United SC

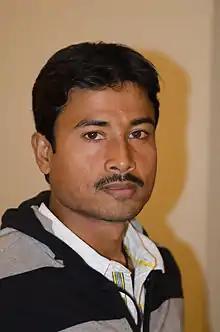
United SC player Abhijit Mondal in 2011

In November 2012, Dutchman Eelco Schattorie was roped in by the club as their new manager, and he managed his first game in India on 10 November 2012, where he led Prayag to a 10–1 victory over newly promoted United Sikkim. Schattorie won his first and only cup for the side on 20 March 2013 when Prayag United defeated East Bengal in the IFA Shield final 1–0 through a Ranti Martins goal. The following season in the I-League, They thrashed Air India FC by 5–1 margin, and eventually finished the 2012–13 campaign leading Prayag United to a fourth-place finish with 44 points. In that season, they emerged as the runners-up of the 2012 IFA Shield, losing to East Bengal by 4–2 on penalties.